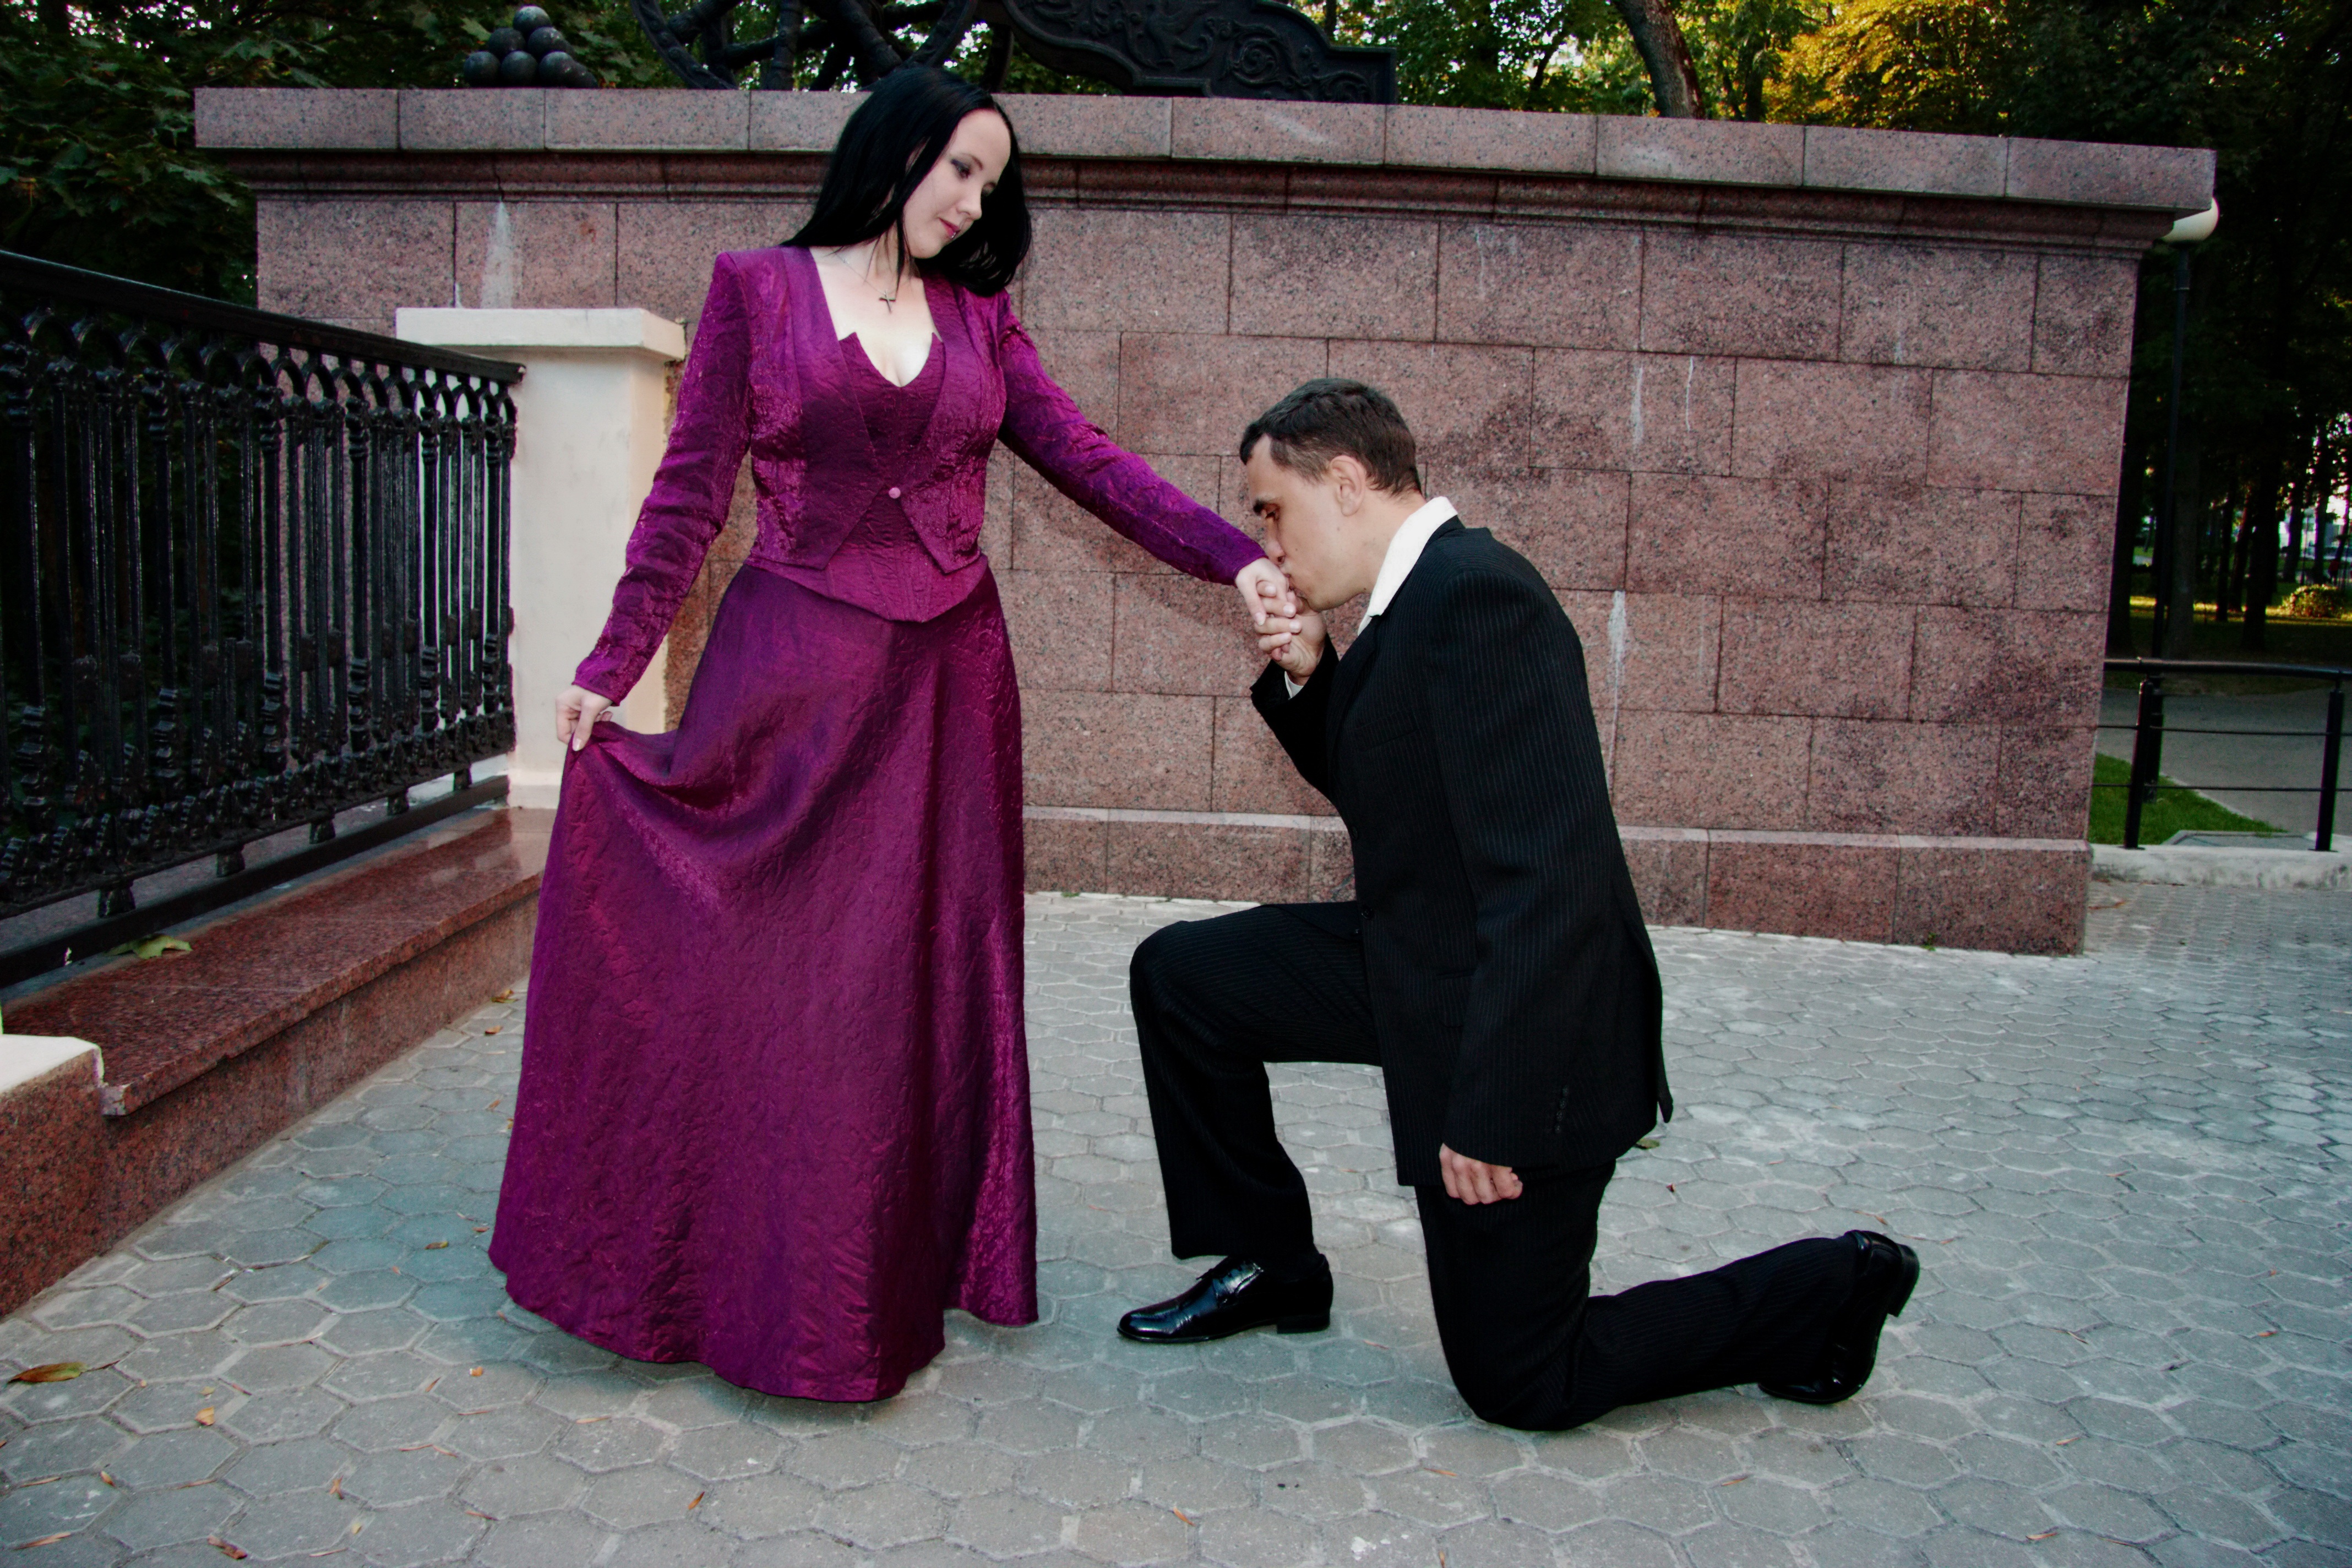
people, woman, male, female, love, couple, romance, two, clothing, together, wedding, bride, family, ceremony, dress, relationship, gown, formal wear